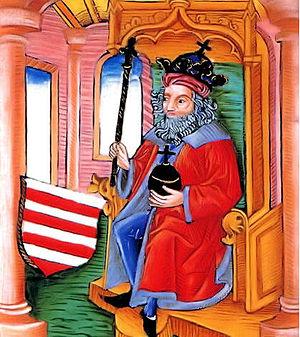
Cette page dresse une liste de personnalités nées au cours de l'année 1261 :
Othon III de Bavière, né en 1261 et mort en 1312, est, conjointement avec ses frères Louis III et Étienne Iᵉʳ, duc de Basse-Bavière de 1290 à 1312 et roi de Hongrie du 4 août 1305 au 1ᵉʳ mai 1308 sous le nom dynastique Árpád de « Béla V ».